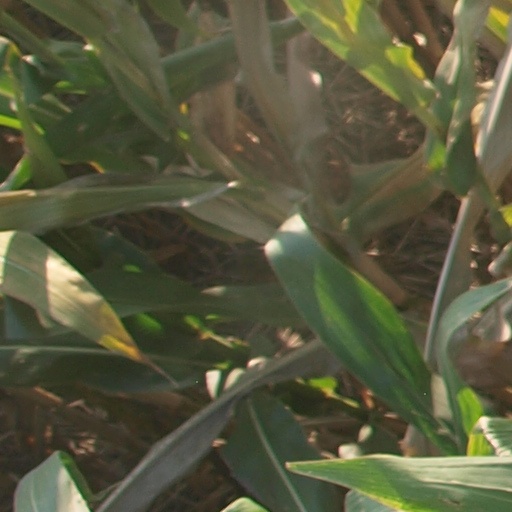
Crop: maize; corn